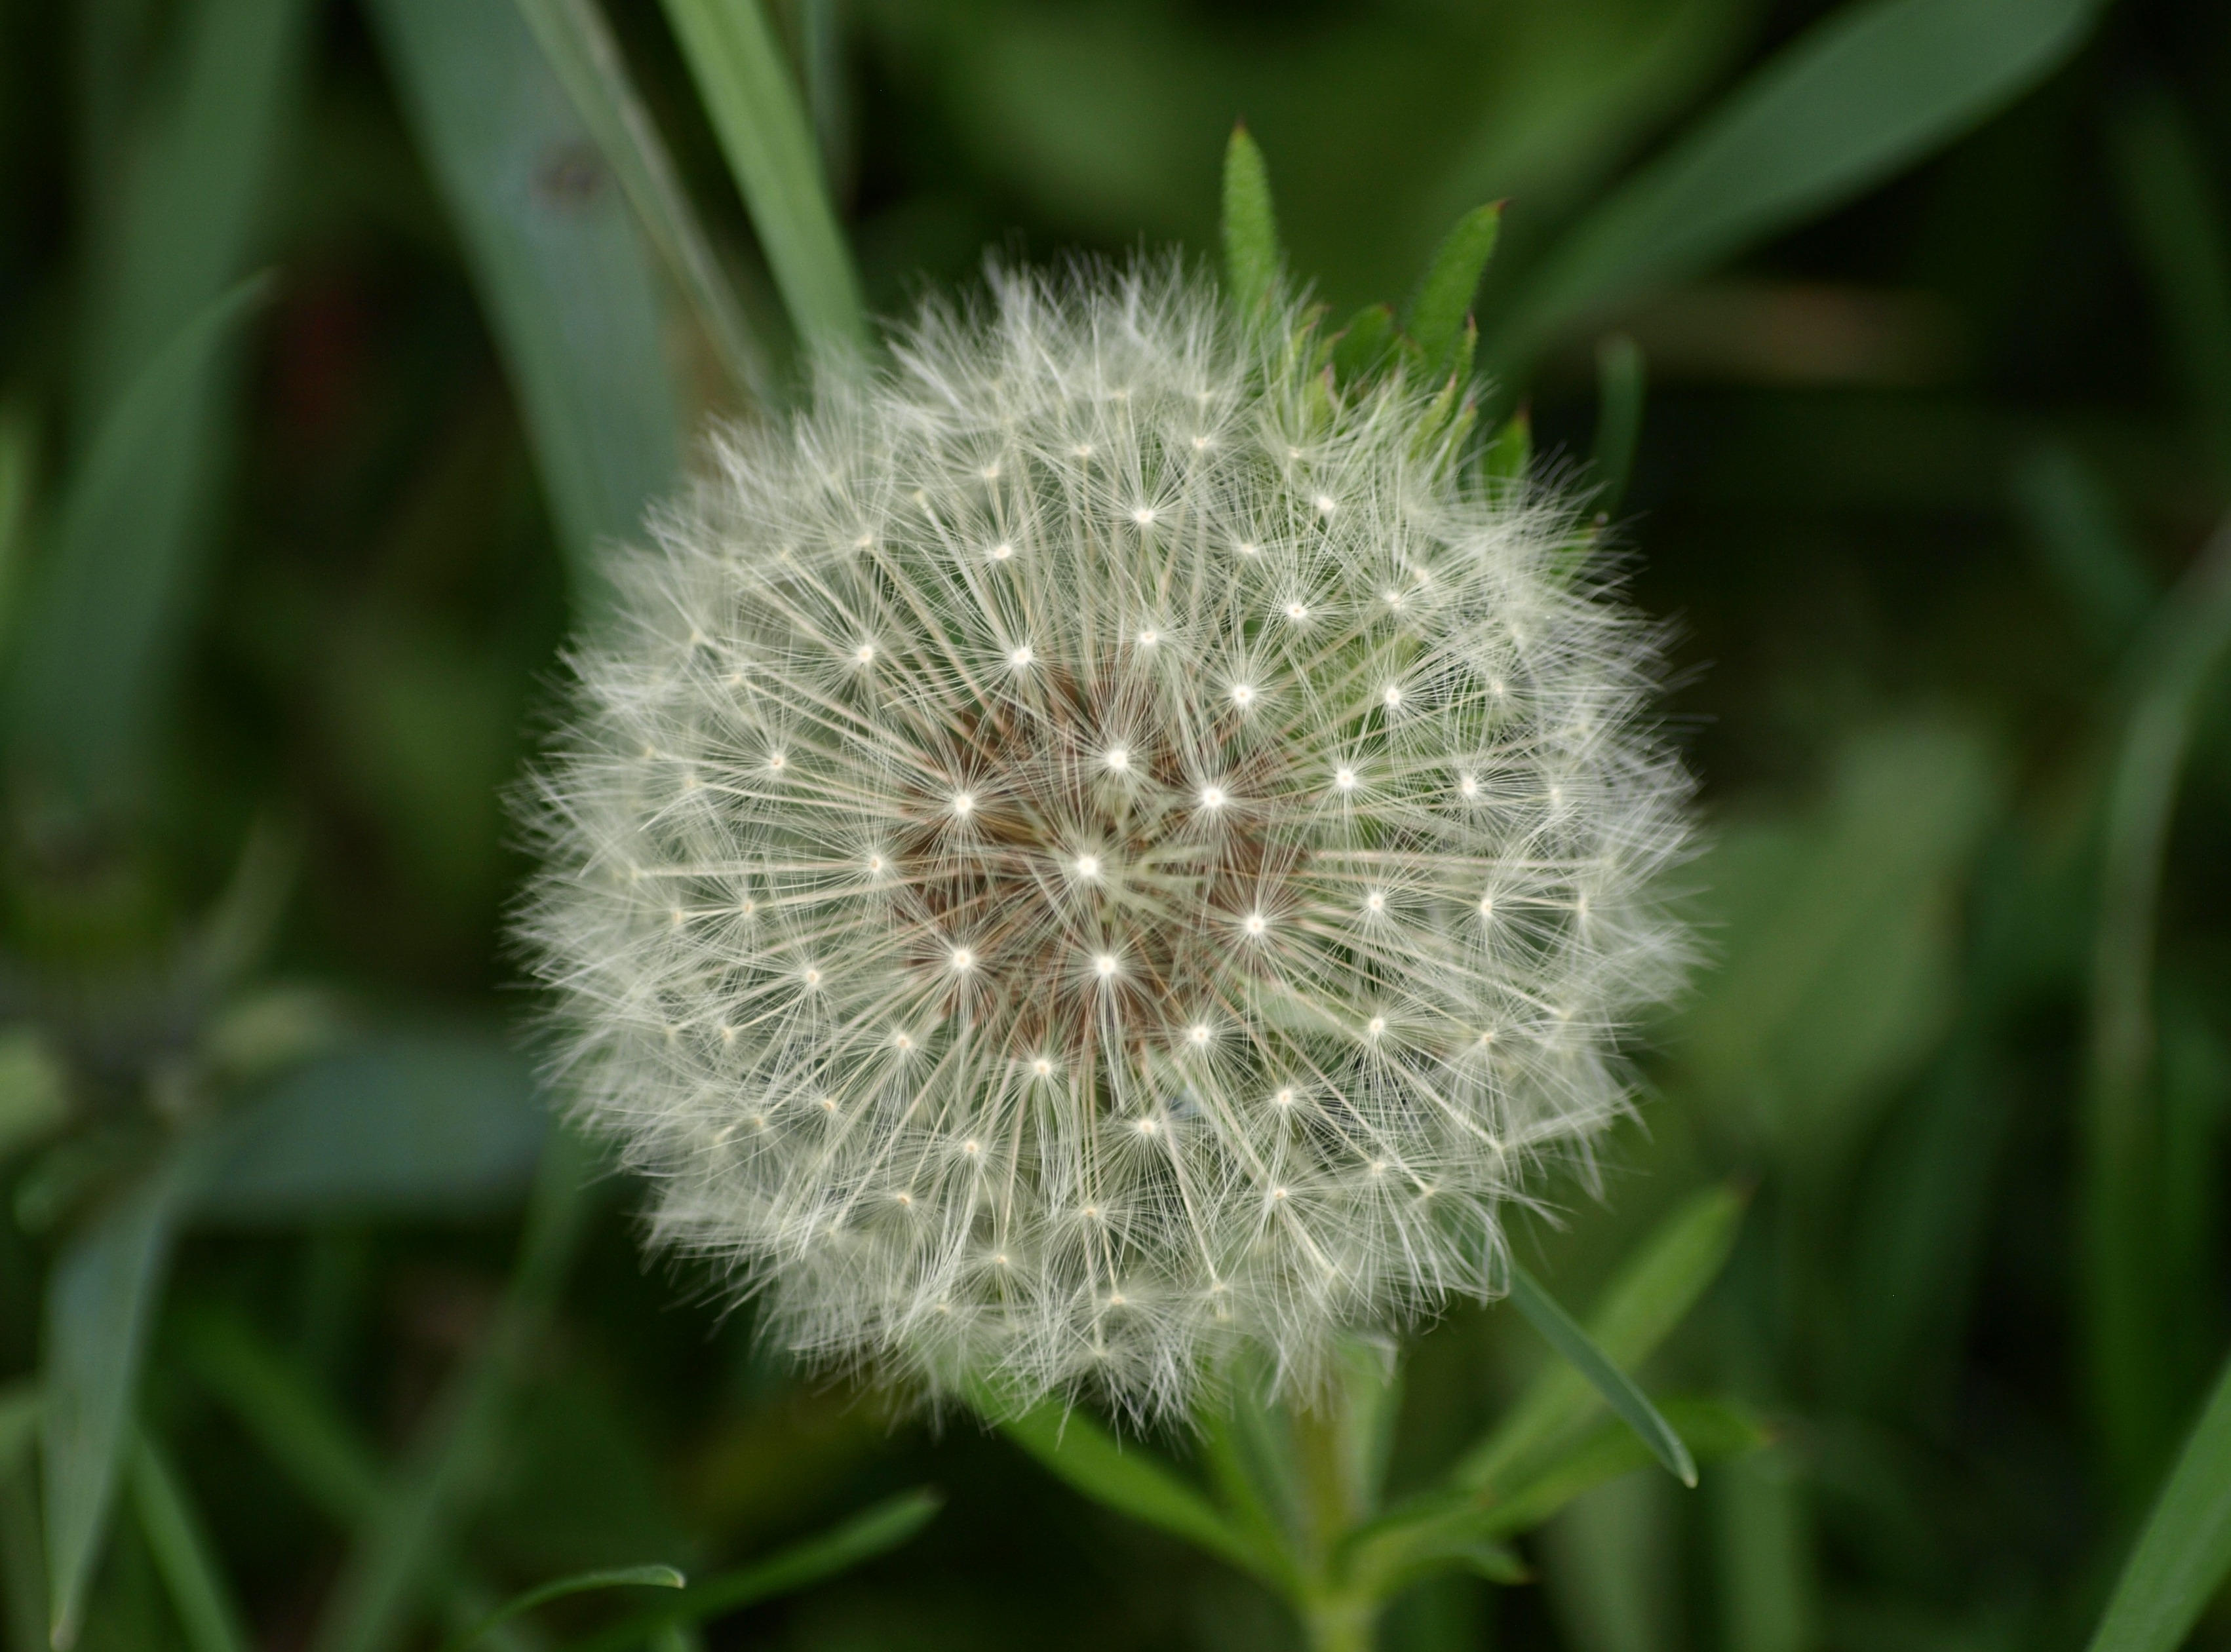
nature, grass, plant, meadow, dandelion, flower, spring, green, produce, botany, flora, wildflower, close up, thistle, macro photography, flowering plant, daisy family, silybum, plant stem, land plant